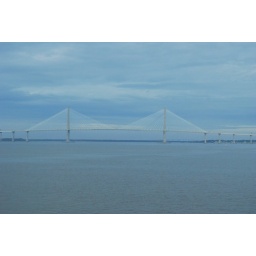
The towers are 570' tall. The span between the towers is over 1500' feet.